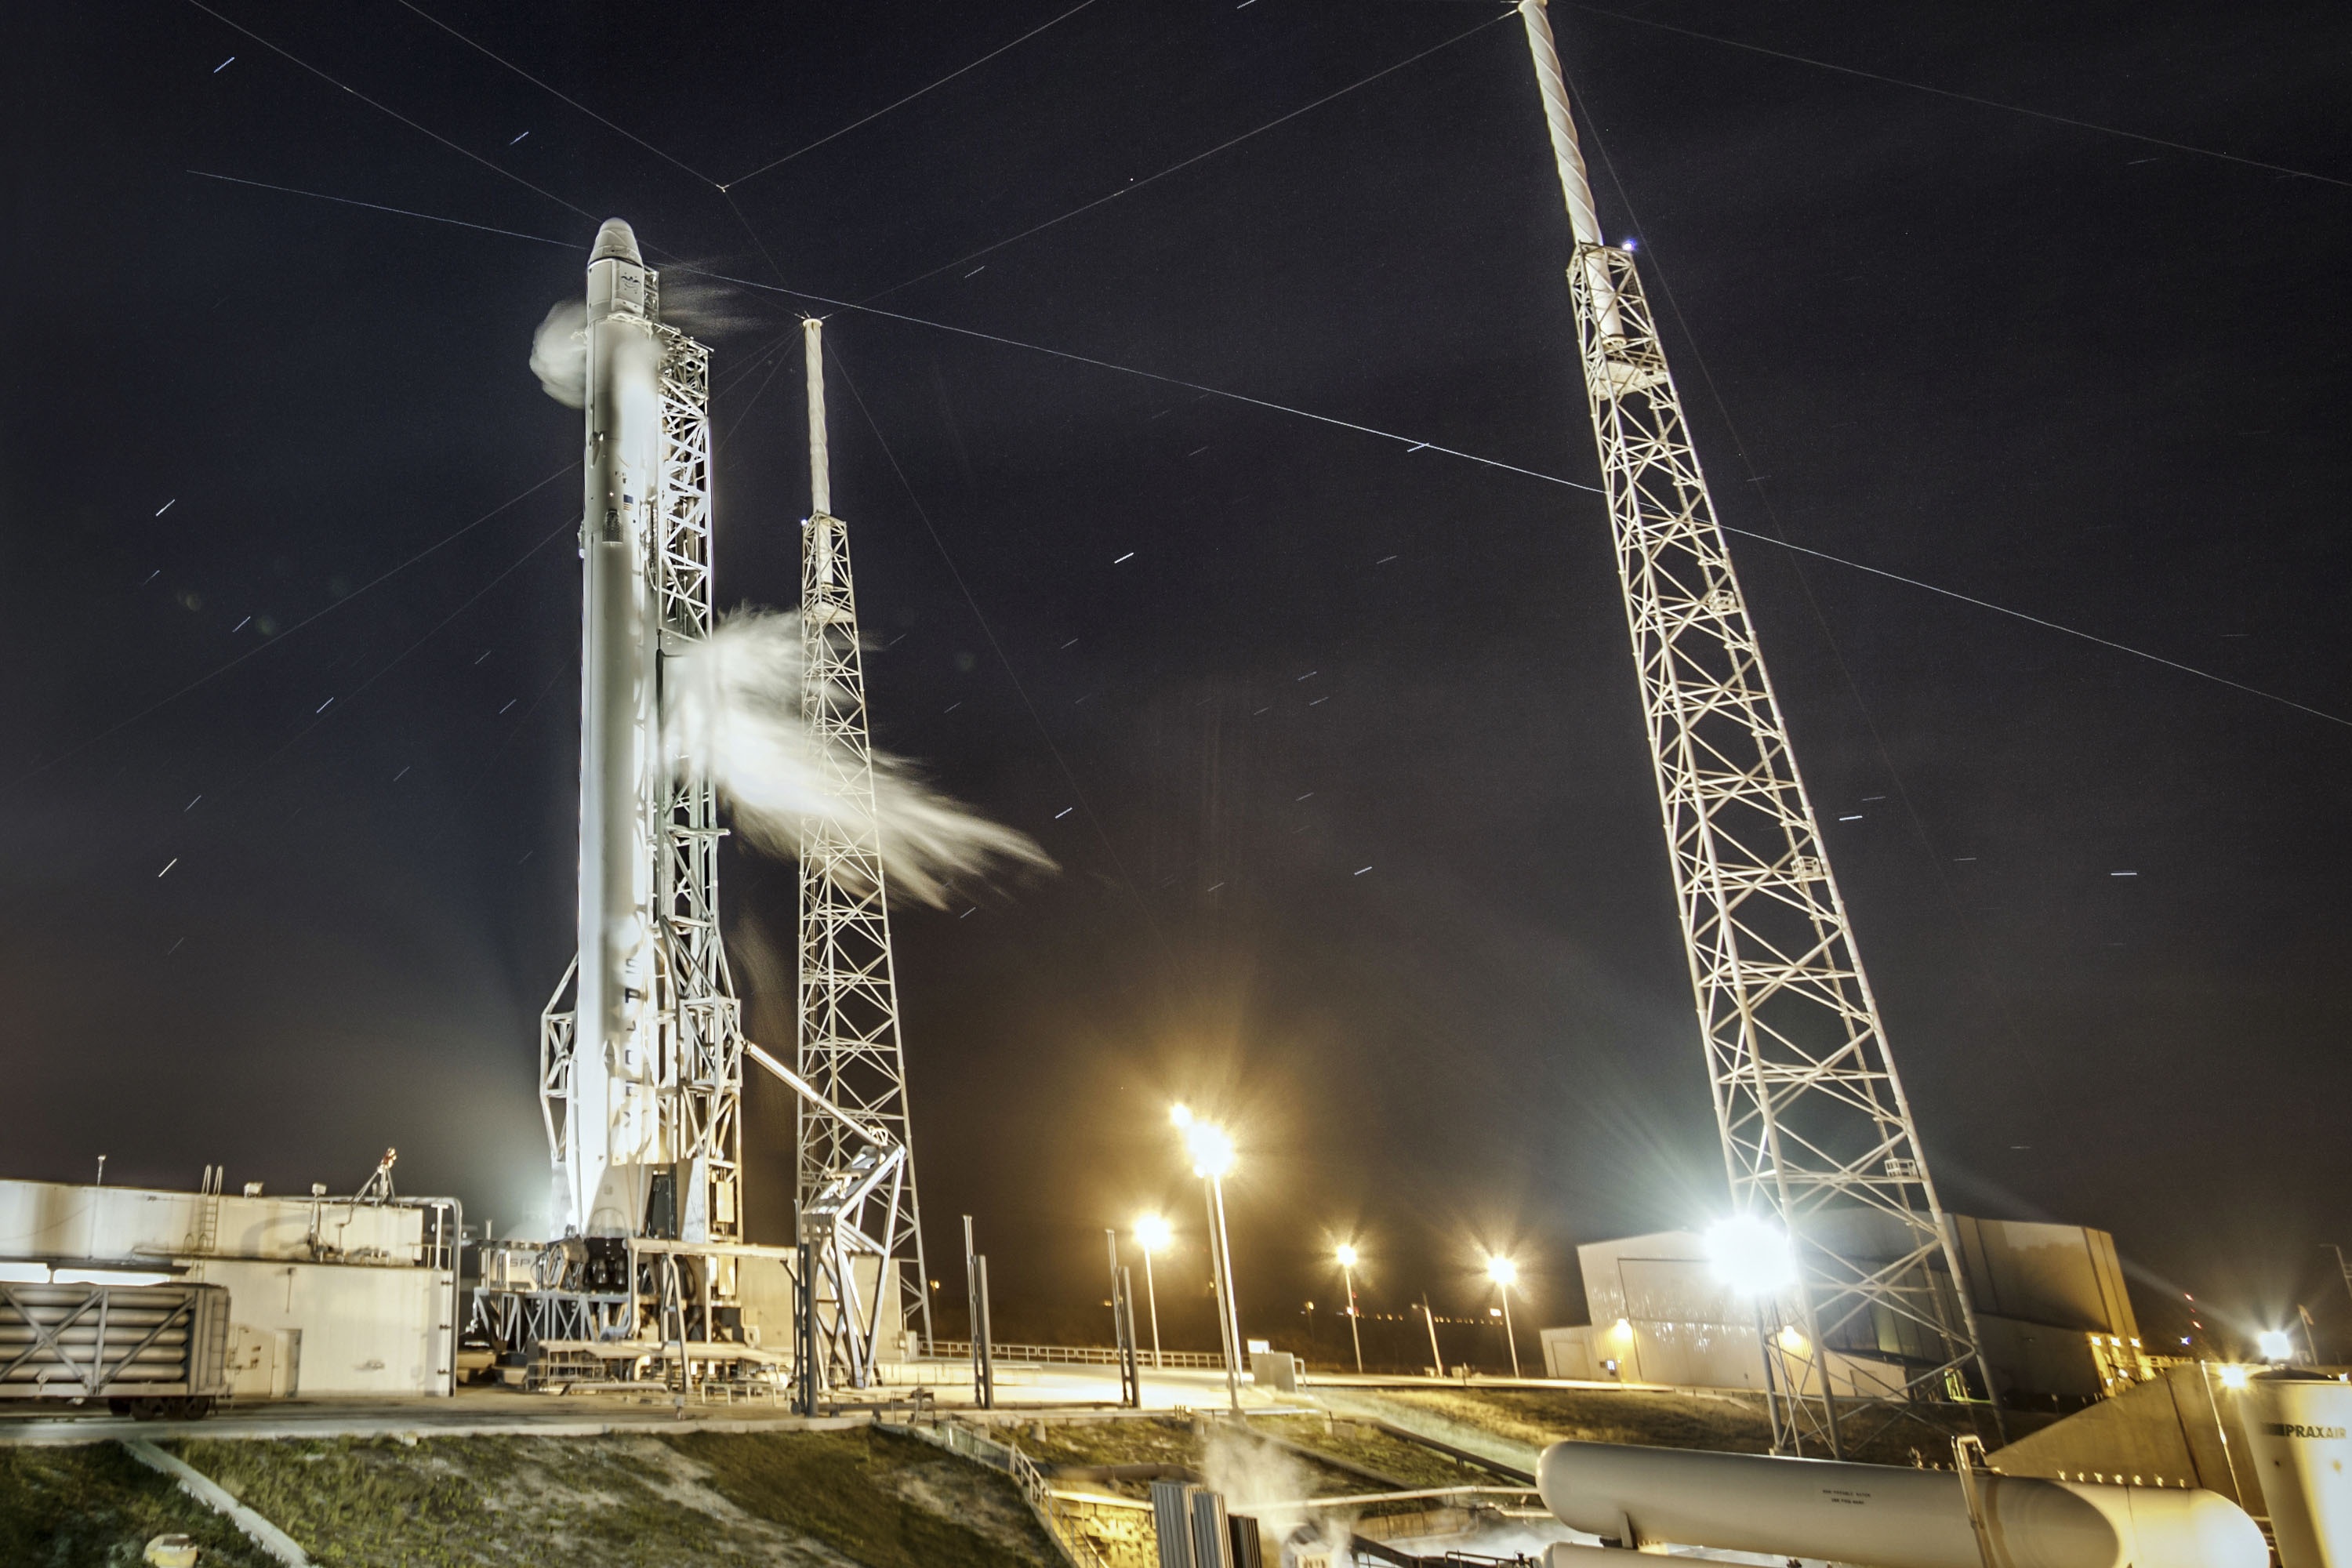
night, skyscraper, vehicle, mast, flight, rocket, spacecraft, construction equipment, spacex